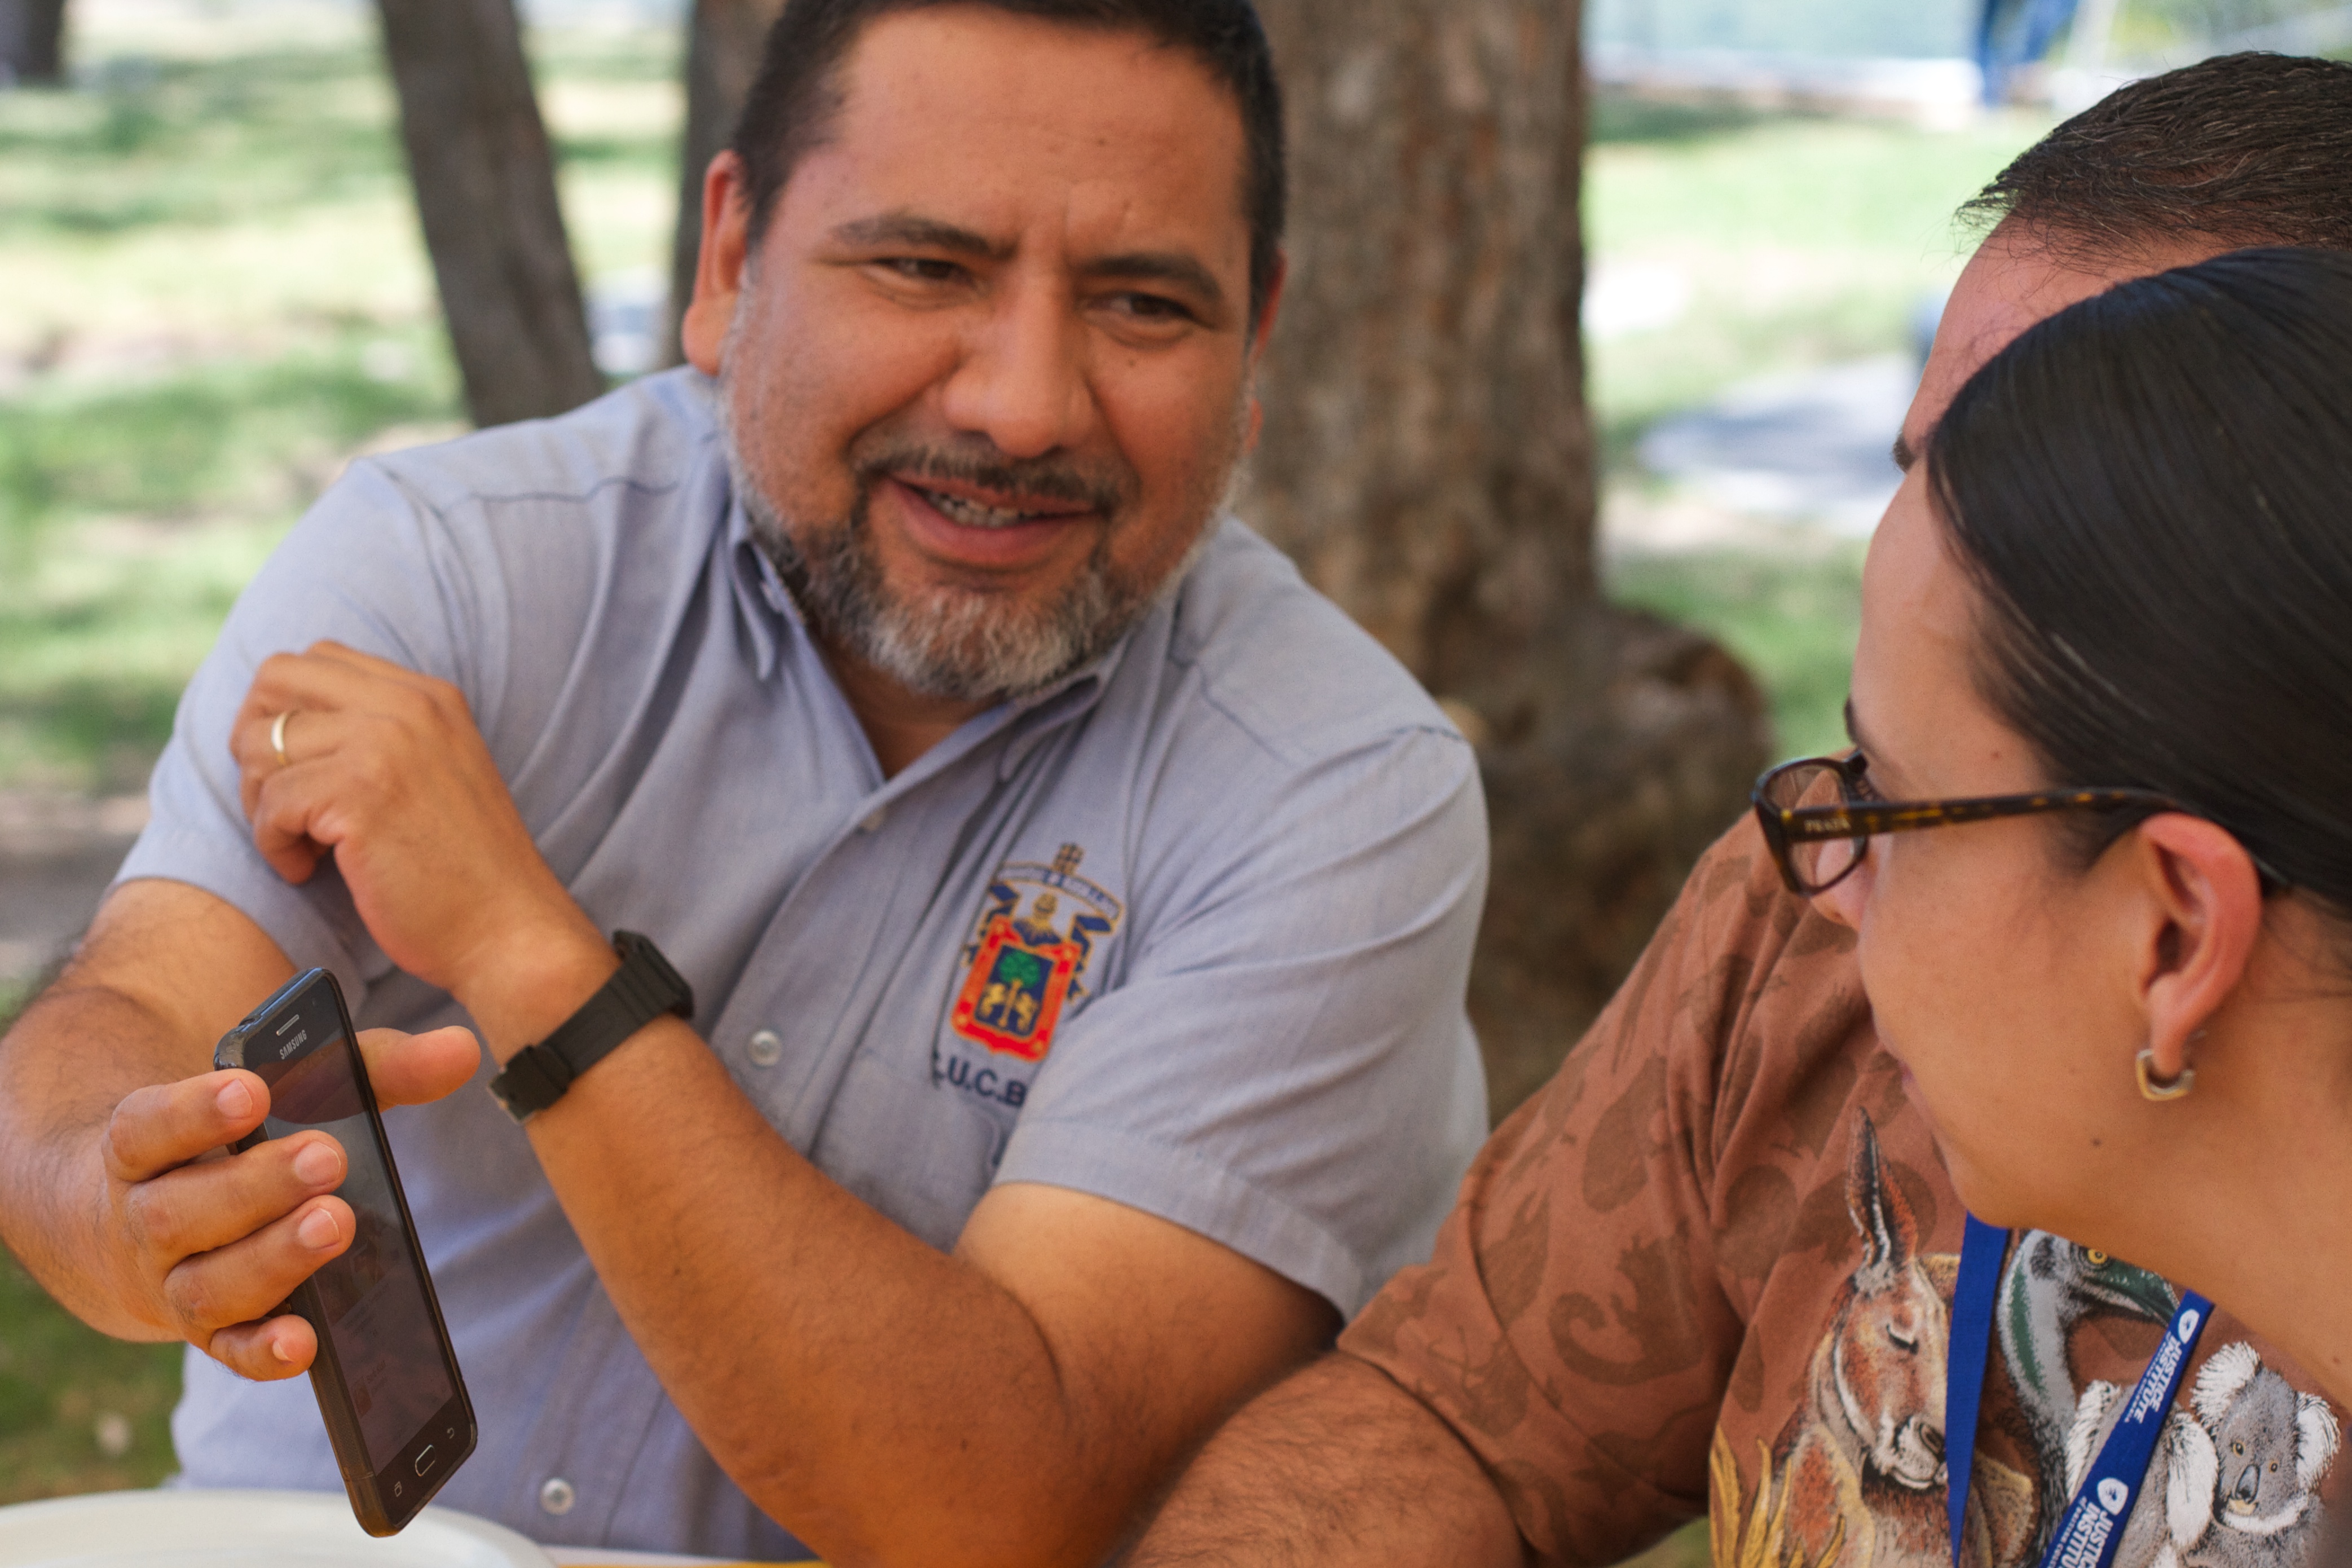
man, person, people, male, child, picnic, udgagora